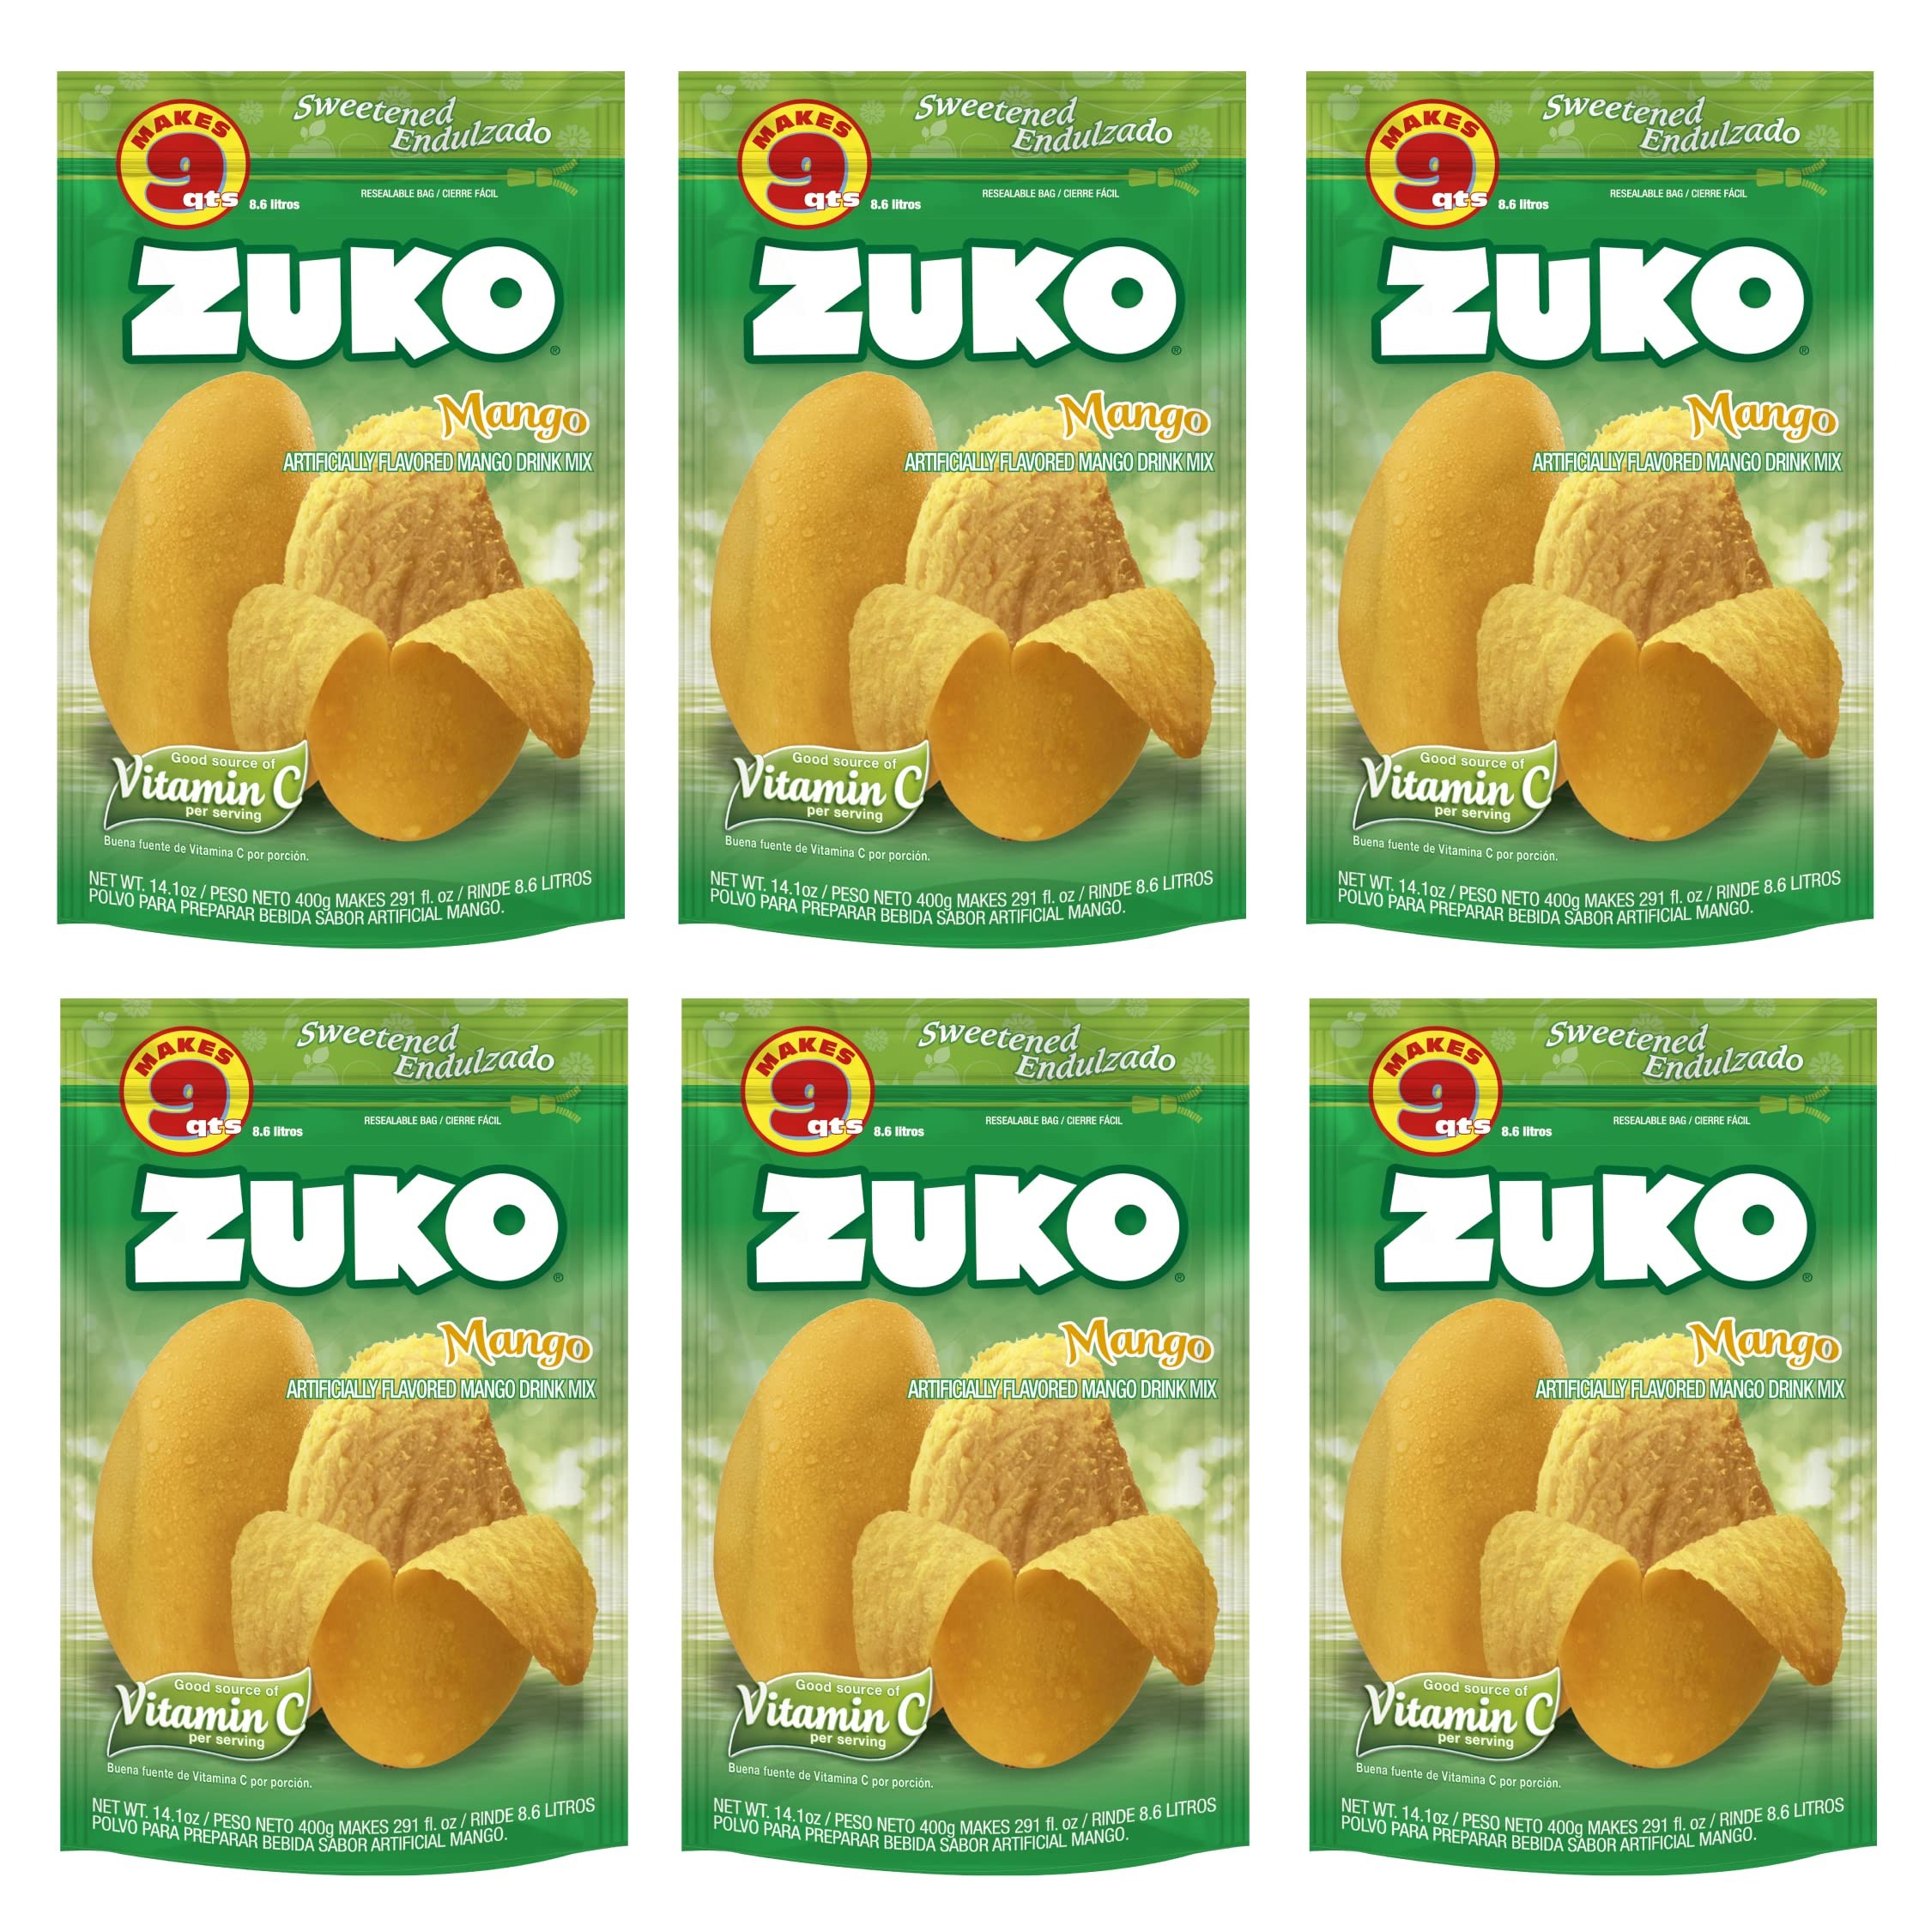
Item Name: Zuko Mango Instant Powder Drink | Family Pack | No Sugar Needed | Vitamin C | 14.1 Ounce (Pack of 6)
Bullet Point 1: DELICIOUS AND GOOD FOR YOU: ZUKO is fortified with Vitamin C and does not require extra sugar
Bullet Point 2: ENJOY THE FLAVOR: Change the routine and accompany your meals with a tasty mango-flavored water
Bullet Point 3: DELIGHT YOURSELF: ZUKO makes it easy to refresh an afternoon in the pool or enjoy a picnic with your family
Bullet Point 4: GREAT VALUE: Mango-flavored water is perfect for cooling on hot days, since only one packet makes 9 quarts
Value: 84.6
Unit: Ounce

Price: 22.59